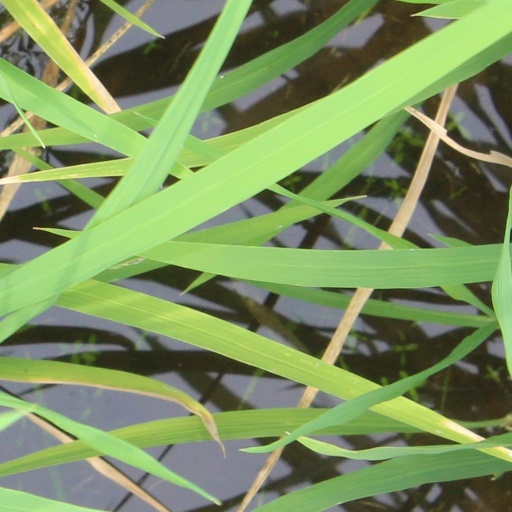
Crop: rice